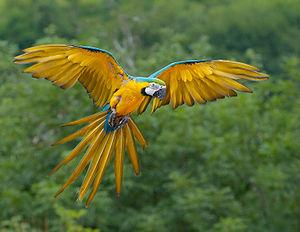
Ara bleu.